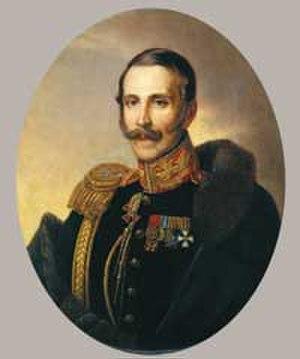
La famille Stroganov ou Strogonov ou Stroganoff, était une famille de commerçants, d'industriels, de propriétaires fonciers, et d'hommes d'État russes du XVIᵉ au XXᵉ siècle qui ont été anoblis.